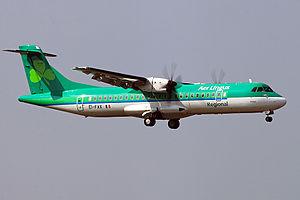
Aer Lingus Regional est une marque d'Aer Lingus concernant les vols locaux et régionaux, dont les vols sont opérés par la compagnie aérienne irlandaise Stobart Air. Aer Lingus Regional proposes des vols commerciaux depuis l'Irlande à destination du Royaume-Uni, de la France et des Îles Anglo-Normandes. Elle est basée à Cork et Dublin.